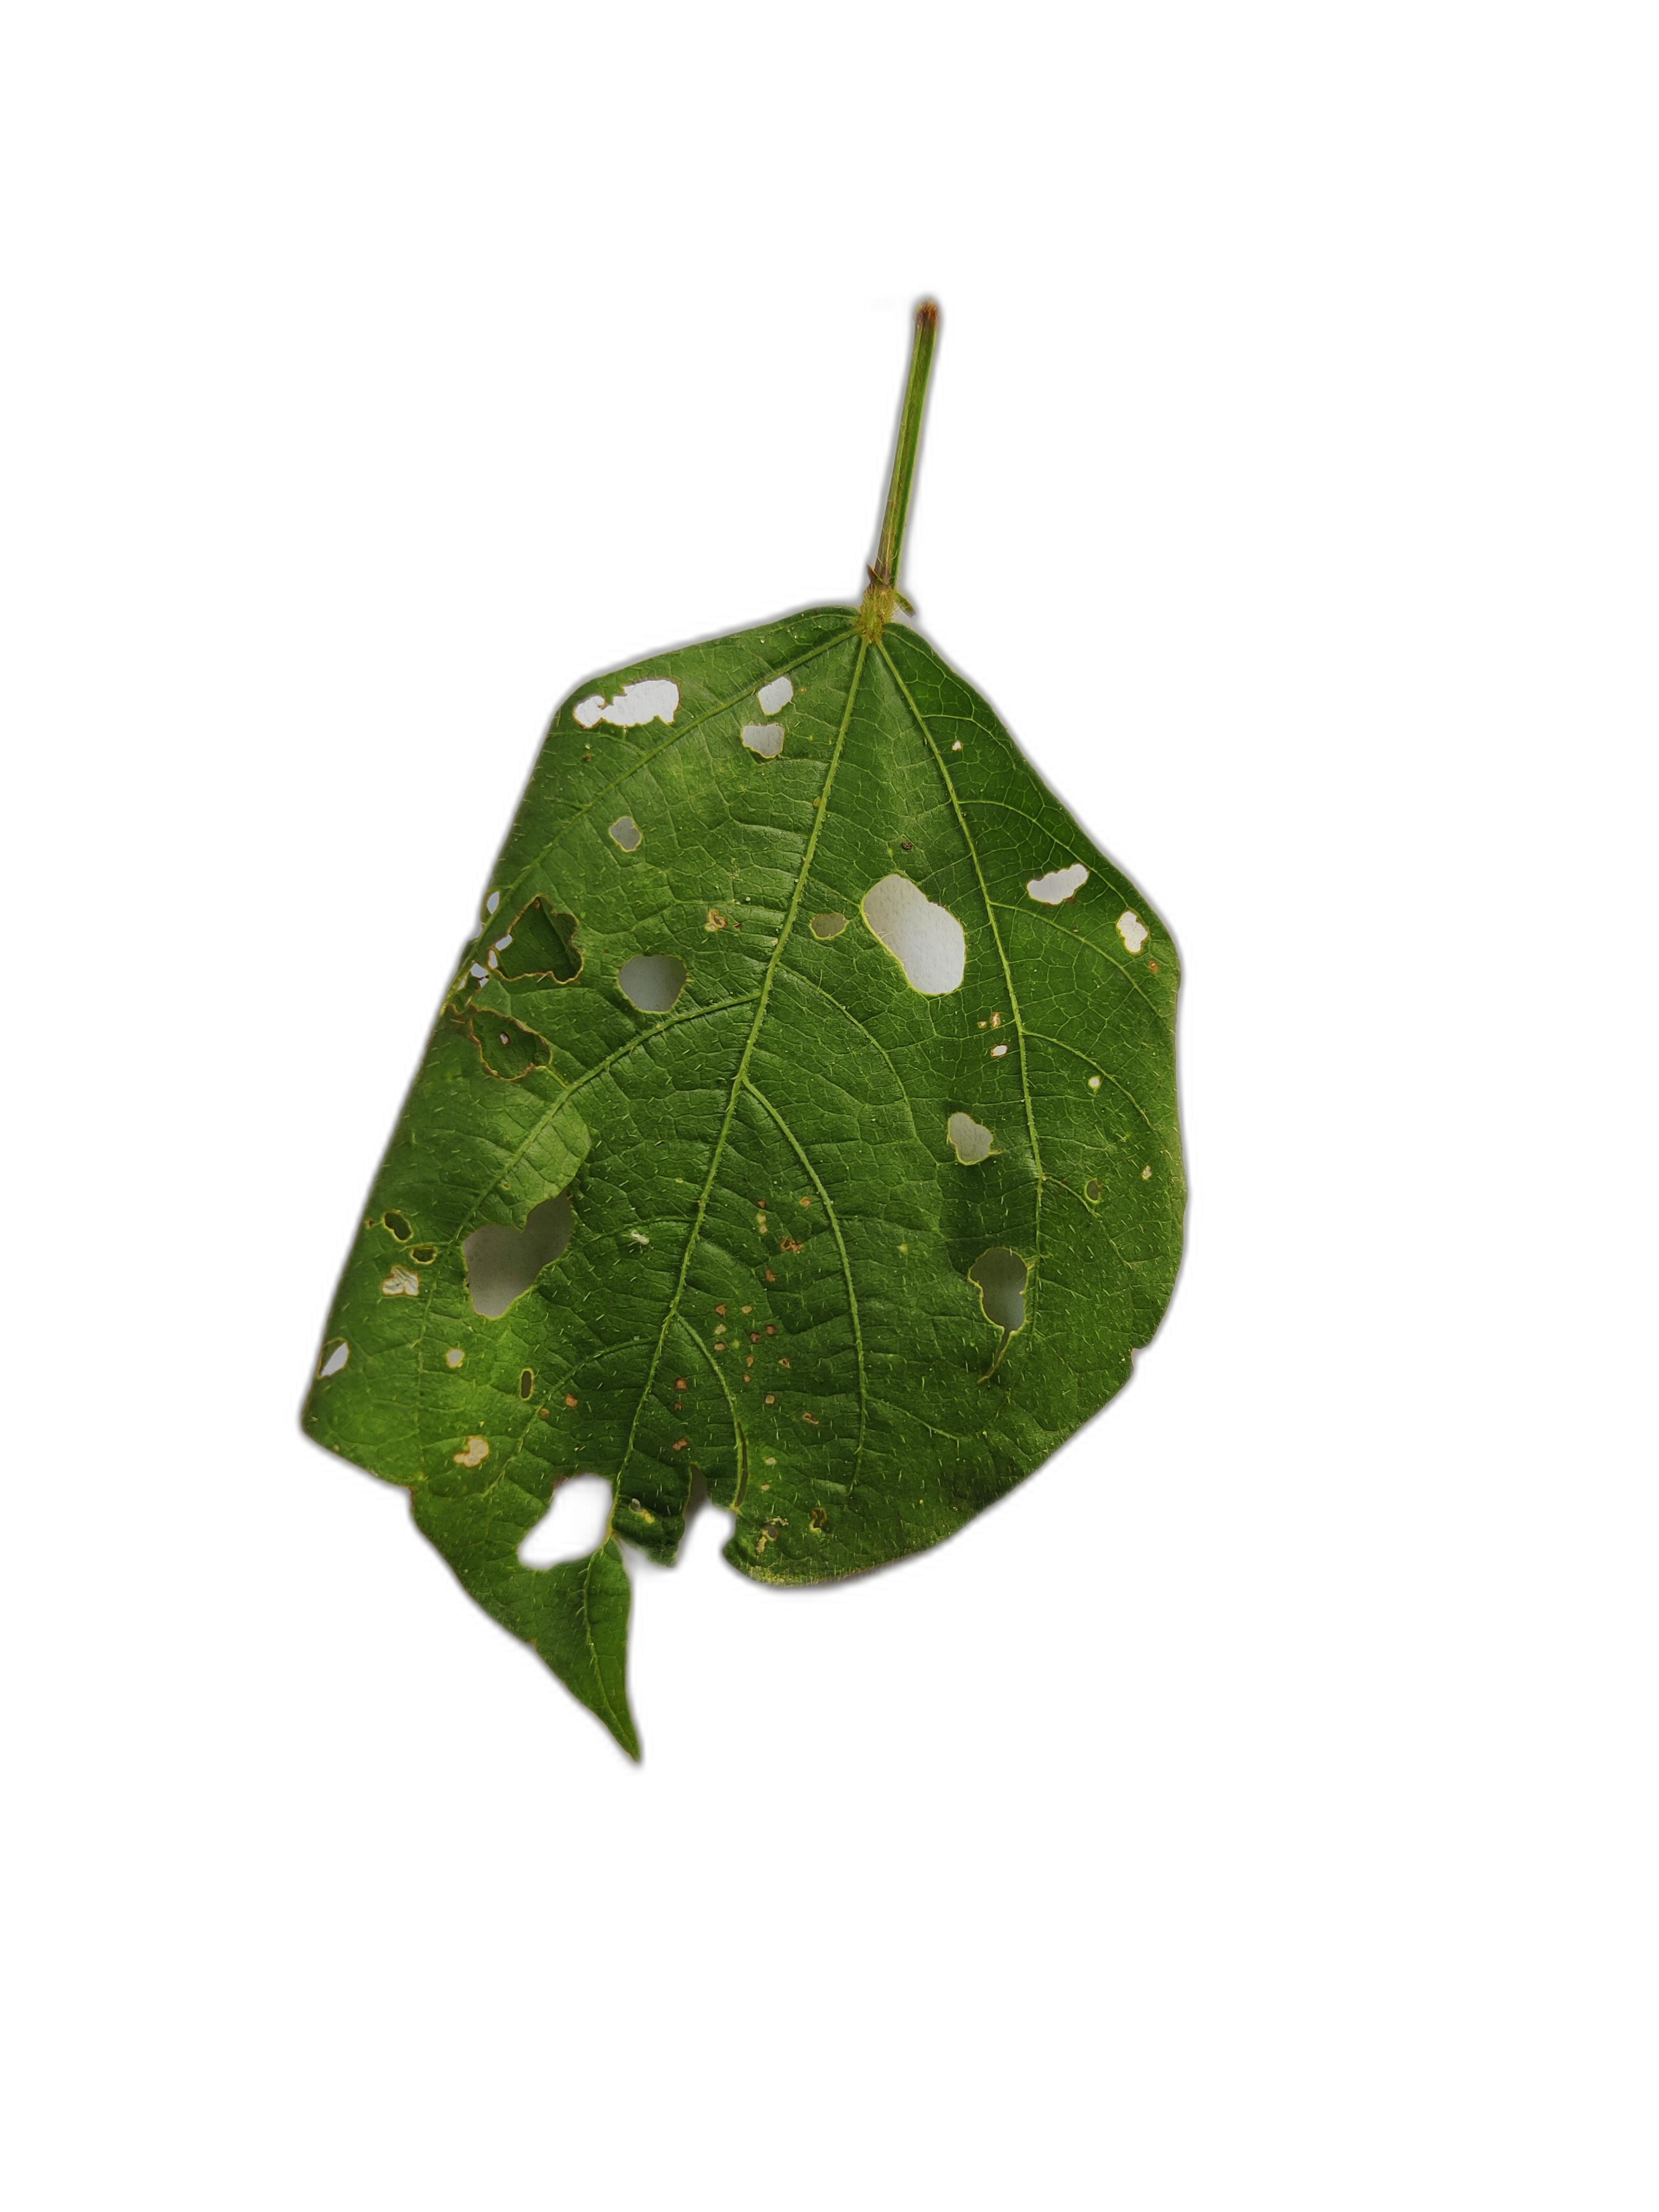
Label: Cercospora leaf spot